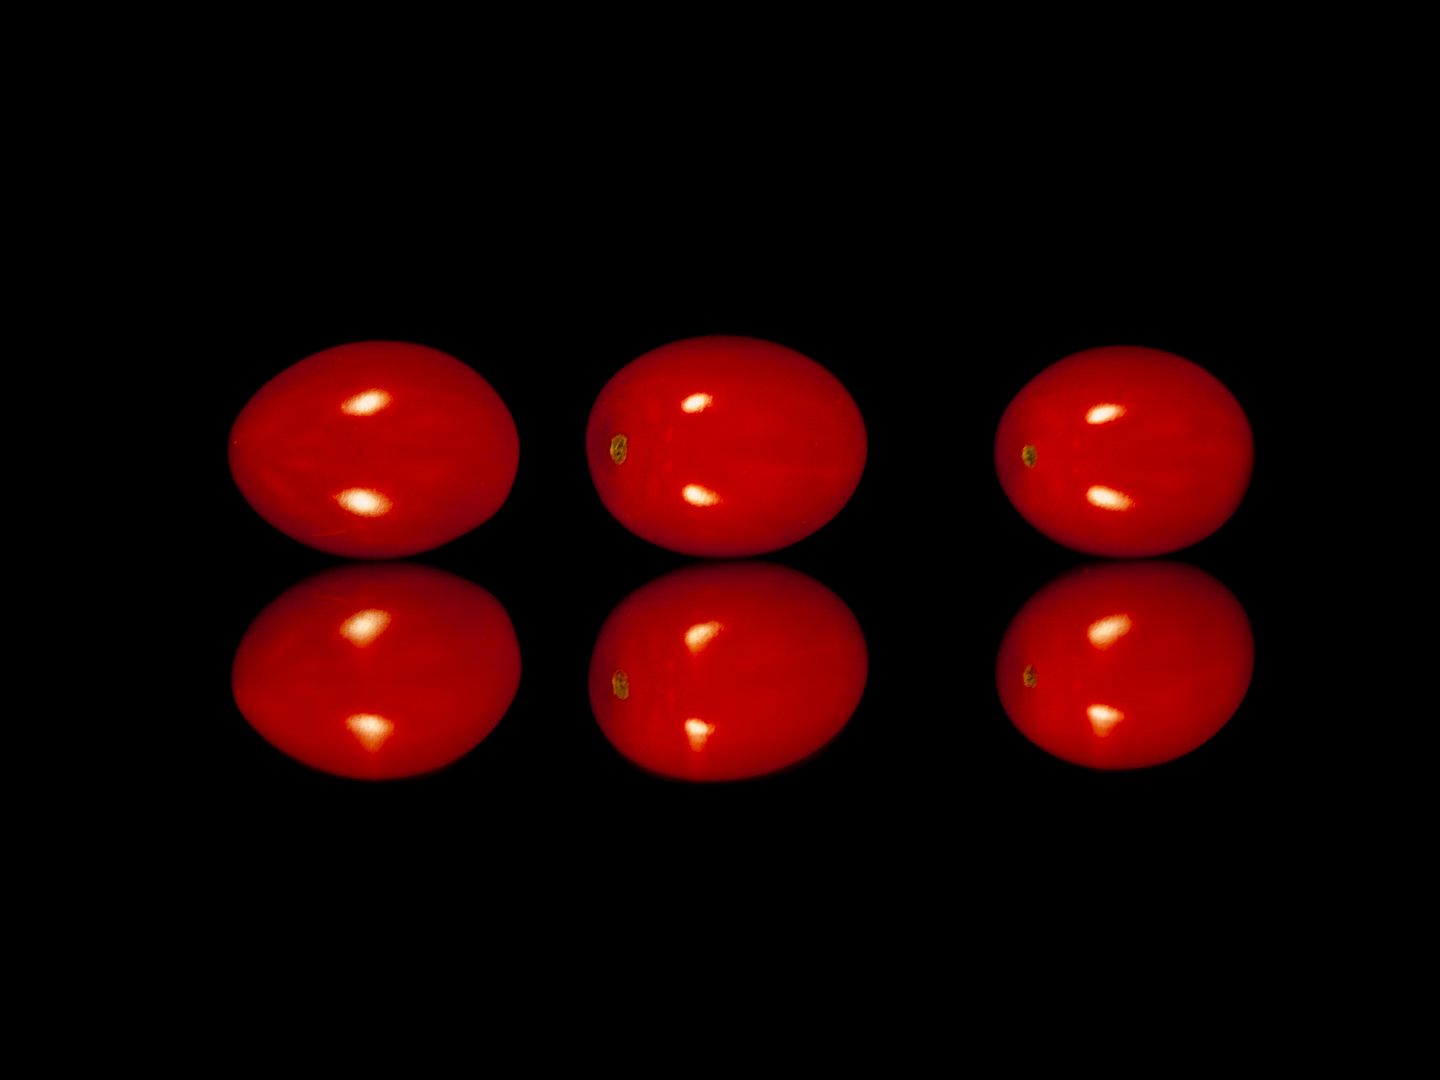
Tomatoes Reflects in Dark Background
The photo shows three tomatoes. Each tomato is round and reflects light. The background is black.
This is a close up shot, focusing on the three tomatoes. The setting is a dark area. The atmosphere feels simple and clear. The main color is red from the tomatoes,
and black from the background.
Labels: Food, Plant, Produce, Tomato, Vegetable, Balloon, Fruit, Light, Traffic Light, black background
Camera: OLYMPUS CORPORATION E-M1MarkII
Lens: OLYMPUS M.60mm F2.8 Macro
Aperture: F2.8
Exposure: 0.3 sec
ISO: 100
Focal length: 60.0 mm